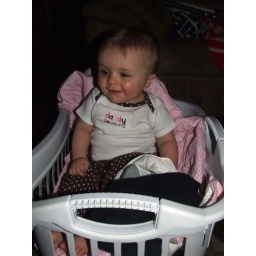
Natalie rides in her clothes basket car while helping Mom fold laundry.